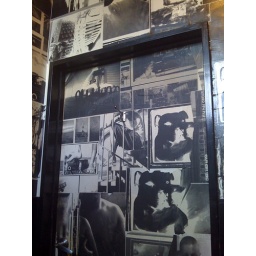
The rather interesting men's toilet in lazy lounge waiheke island!